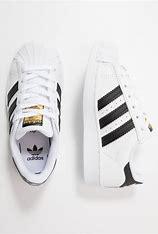
Brand: adidas
Model: Originals Superstar